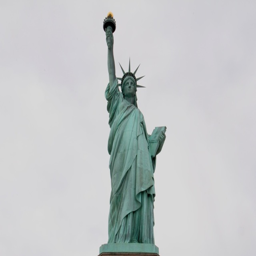
statue of liberty in the fall